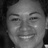
Emotion: happy